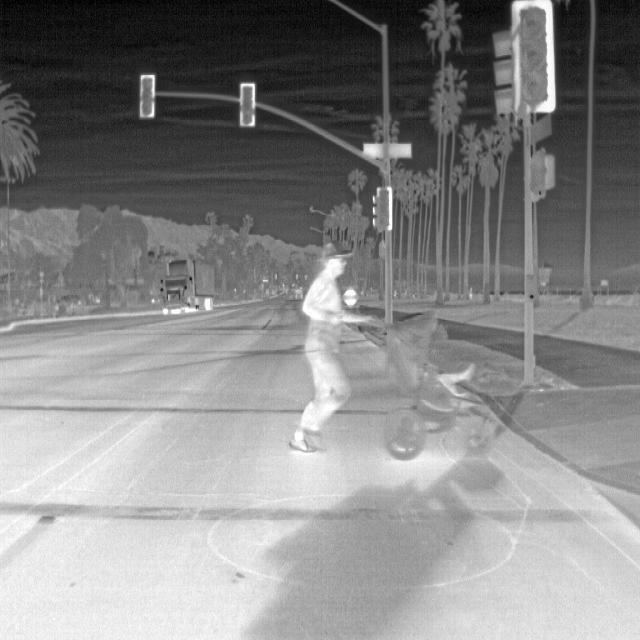
Detected objects:
label: person